St. Elizabeth's Retreat Chapel

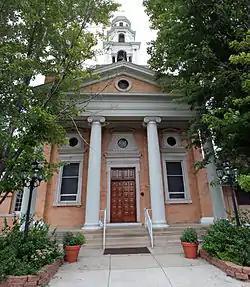

St. Elizabeth's Retreat Chapel is a historic Catholic chapel at 2825 W. 32nd Avenue in Denver, Colorado, United States. It was built in 1894 and was added to the National Register of Historic Places in 1976.